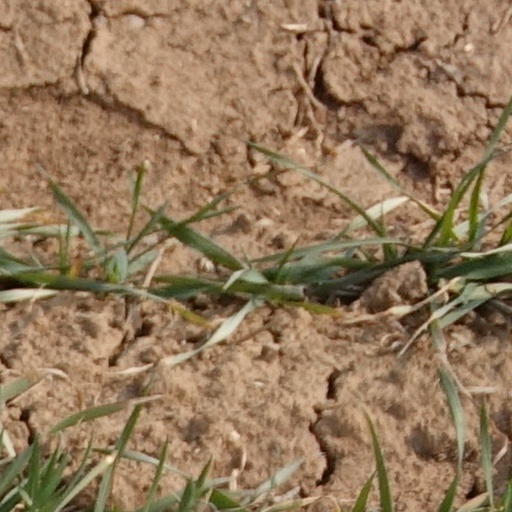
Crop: wheat